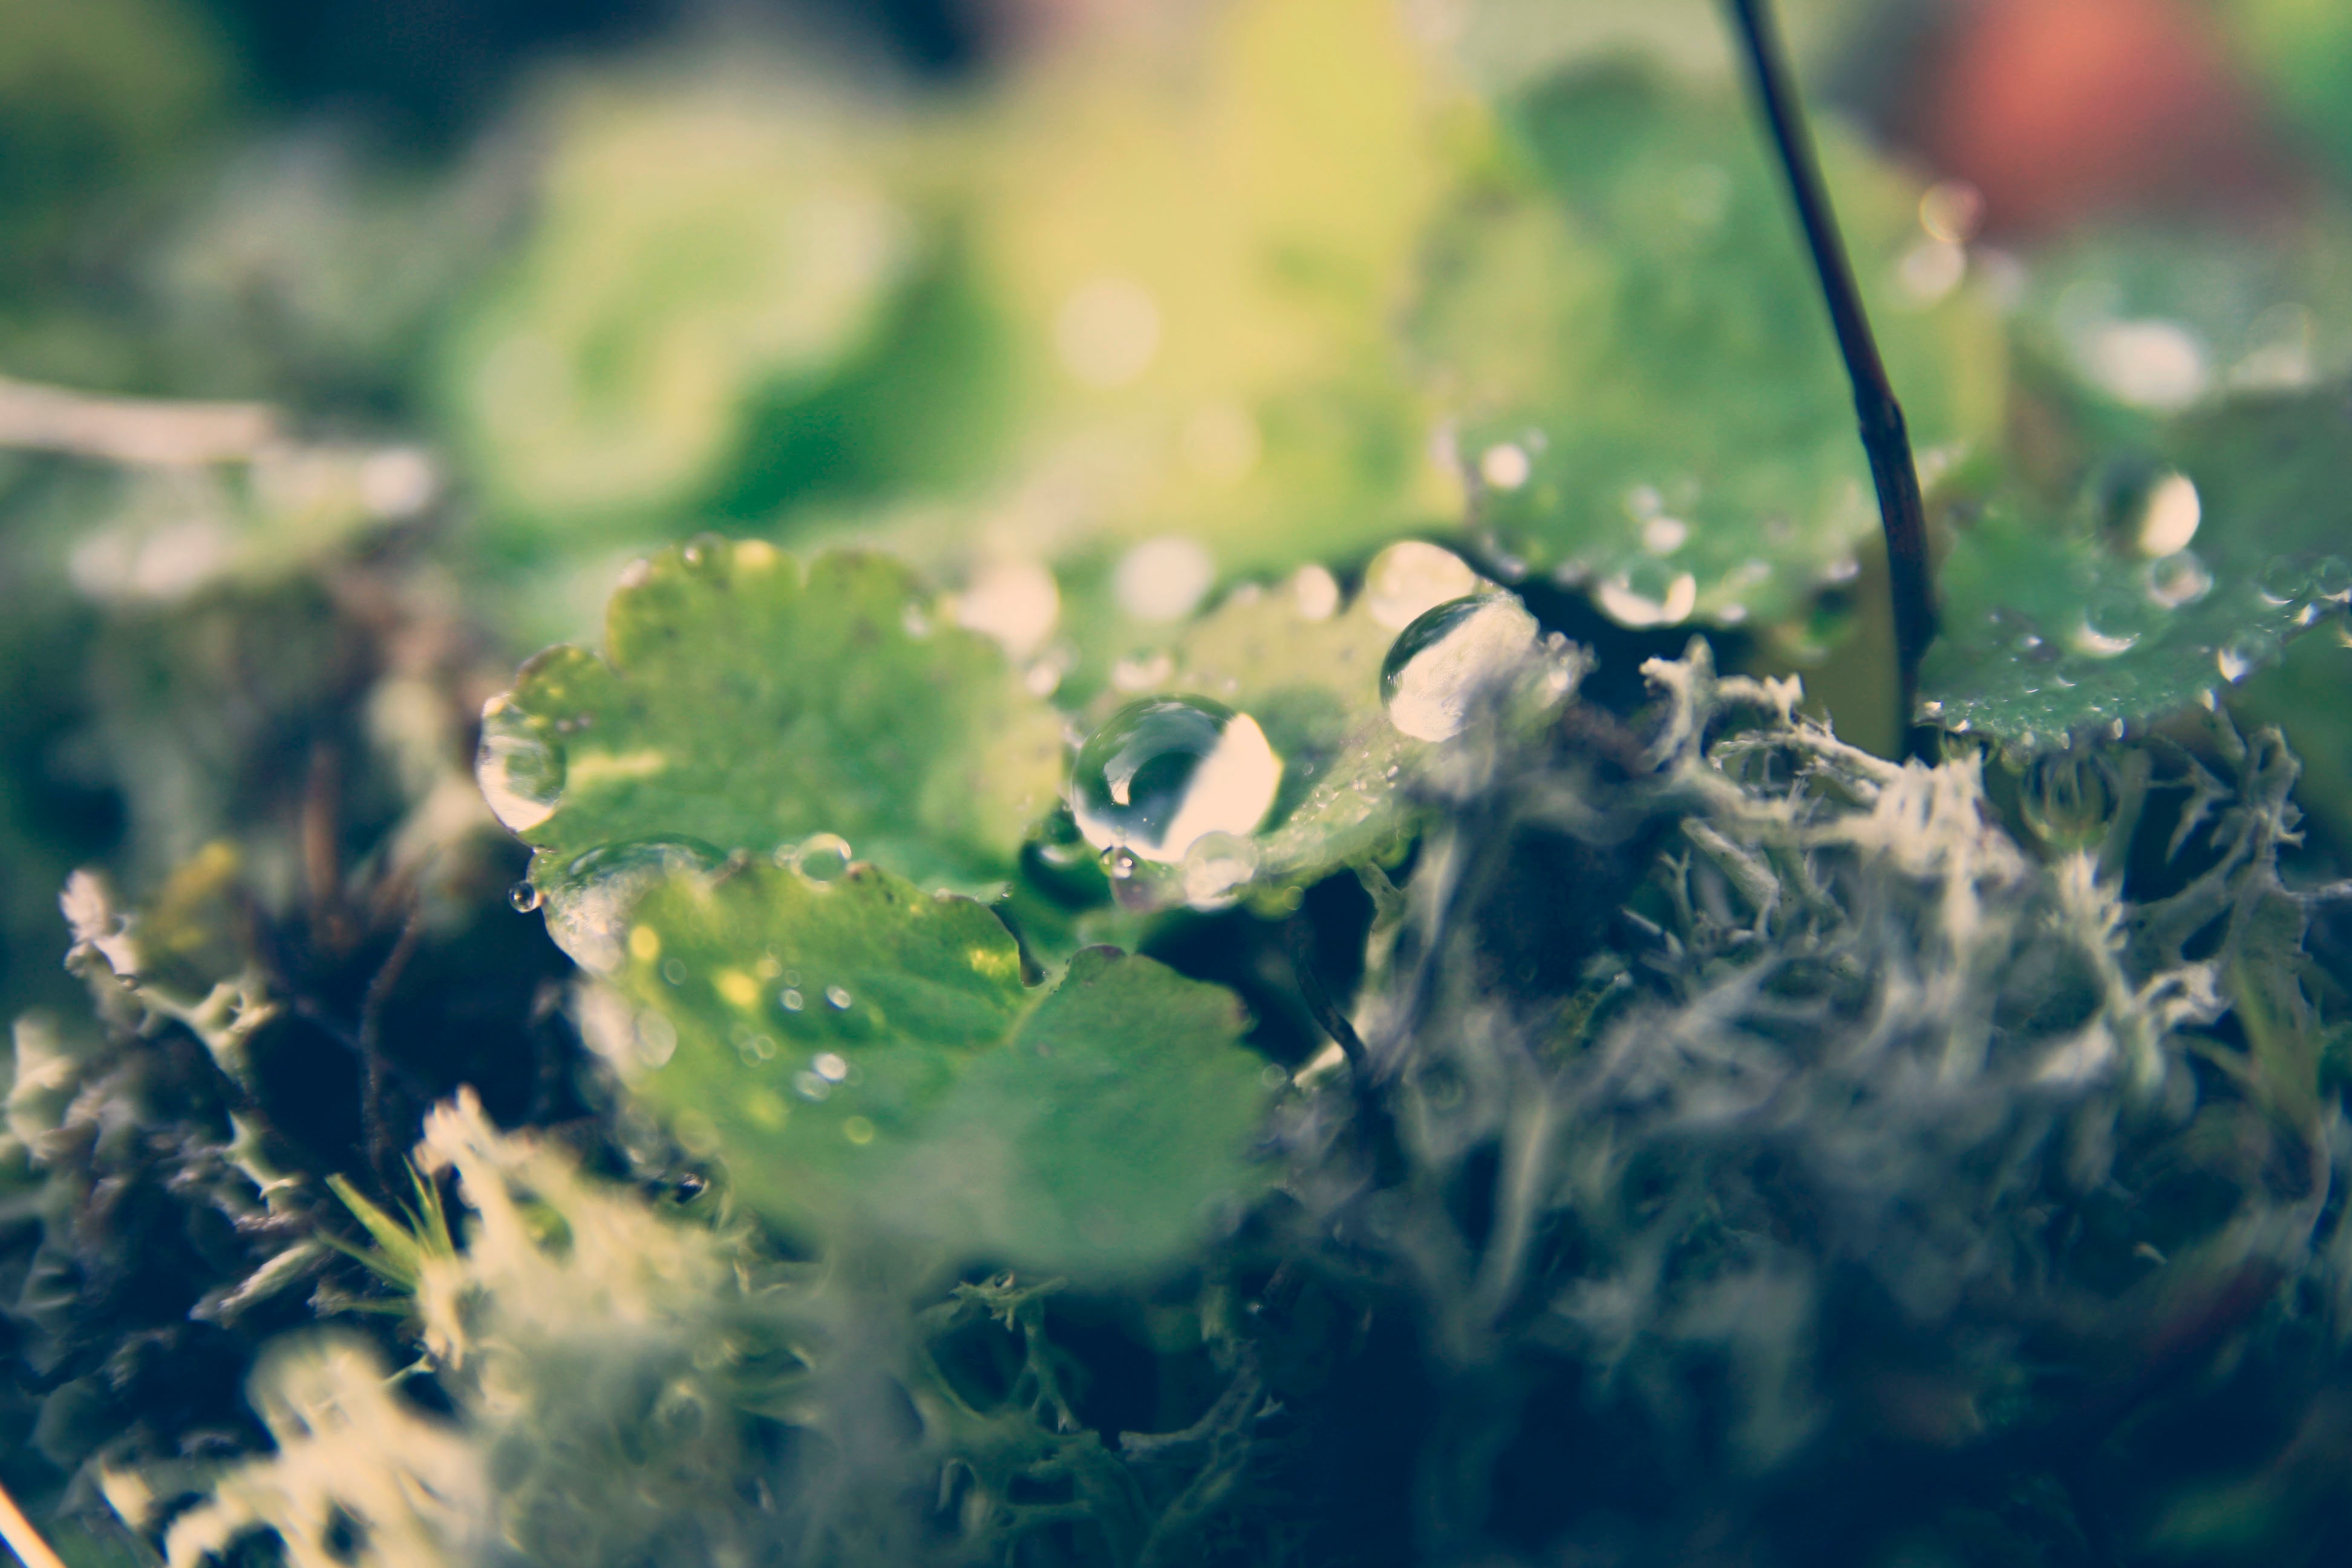
water, nature, grass, branch, dew, light, plant, photography, sunlight, leaf, flower, green, reflection, flora, close up, moisture, macro photography, computer wallpaper